Masahiko Kimura vs. Hélio Gracie

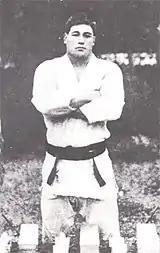
Kimura in 1941.

In 1949, after competing in Hawaii, Kimura and his professional wrestling troupe formed by 6th dan Toshio Yamaguchi and 5th dan Yukio Kato traveled to Brazil by invitation of Ryo Mizuno from the "São Paulo Shimbun" newspaper. The idea had been proposed by resident judoka Takeo Yano due to his very public enmity with the brothers Carlos and Hélio Gracie, practitioners of "jiu-jitsu" (as judo was called in Brazil at the time). Yano had competed against Hélio in a jiu-jitsu match in 1937, dominating the bout but being unable to avoid a time draw, so he had asked for a rematch over the years to no avail (he had also worked extensively in catch wrestling events with George Gracie, who wasn't considered to be at Carlos' and Hélio's side at the time). Expecting Kimura's troupe to attract Gracie's interest for a challenge match, Yano and his partner Yasuichi Ono helped Mizuno to bring them to Brazil.